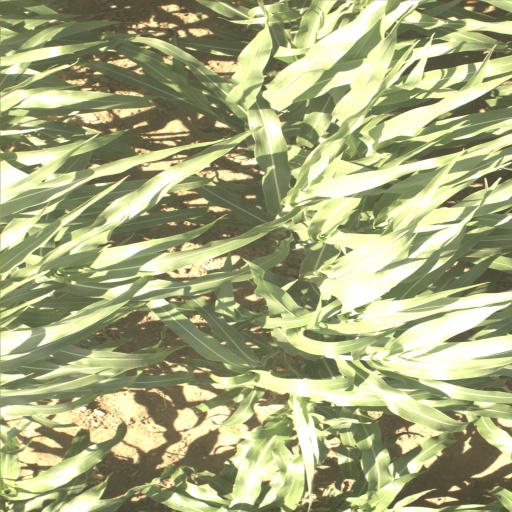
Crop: sorghum